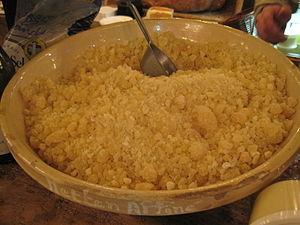
Marché de Noël de Montbéliard - Metton afiné de cancoillotte
Fromage fort est un terme générique désignant un mélange de fromage, d'alcool et d'aromate. C'est avant tout une fabrication maison pour laquelle il n’existe pas de recette unique.
Le metton est un fromage français originaire de Franche-Comté.